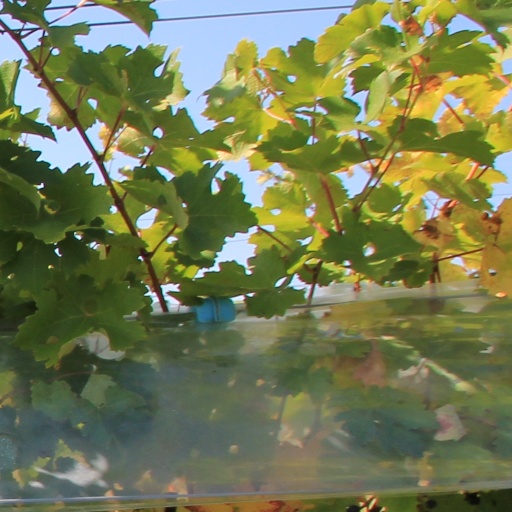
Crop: grape